Friedrich Günther, Prince of Schwarzburg

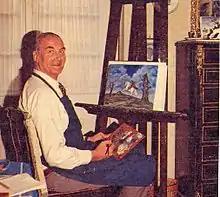
Friedrich Günther of Schwarzburg

He was born in Großharthau in the Kingdom of Saxony the son of Prince Sizzo von Leutenberg (1860–1926) and his wife, Princess Alexandra of Anhalt (1868–1958). On 21 April 1896, his father was recognised as a dynast of the house as Prince Sizzo of Schwarzburg, having previously lacked succession rights due to his parents' morganatic marriage. In 1909 the two Schwarzburg principalities were united in a personal union under Prince Günther of Schwarzburg-Rudolstadt. This followed the extinction of the elder Sondershausen branch, at which point Friedrich Günther became second in line to the united principality, following Sizzo. But the German Revolution prompted Prince Günther to abdicate on 22 November 1918, thereby ending the rule of the House of Schwarzburg.